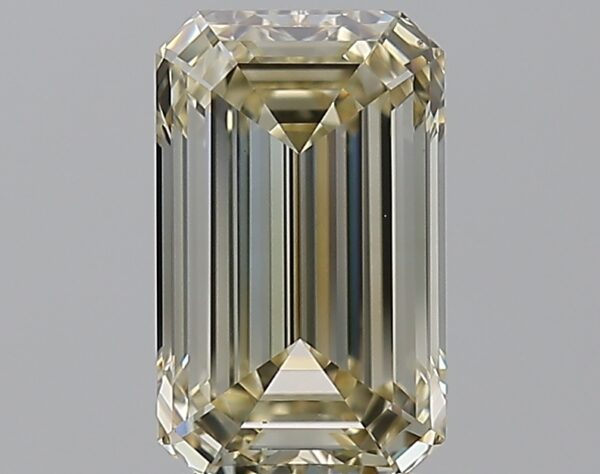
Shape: emerald
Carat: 2.12
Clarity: VS2
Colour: S-T
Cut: EX
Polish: EX
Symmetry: VG
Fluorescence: M
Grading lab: GIA
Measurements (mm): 9.47 x 5.79 x 3.79